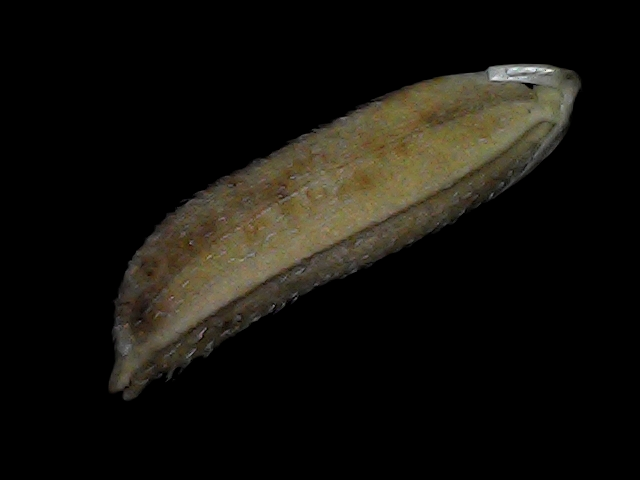
Rice variety: Bd87